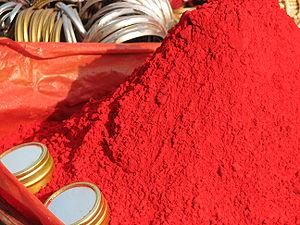
Le Sindoor ou Sindooram est une poudre cosmétique traditionnelle de couleur rouge vermillon ou orange-rouge du sous-continent indien, généralement portée par les femmes mariées le long de la séparation de leurs cheveux. Dans les communautés hindoues, l'utilisation du sindoor indique qu'une femme est mariée et que cesser de le porter implique généralement le veuvage.
Le tilak, tika, ou pottu est une marque portée sur le front par des hindous. C'est une marque censée porter bonheur, apposée au cours d'une cérémonie religieuse ou en guise de bienvenue ou bien le tilak indique l'appartenance à un groupe religieux.